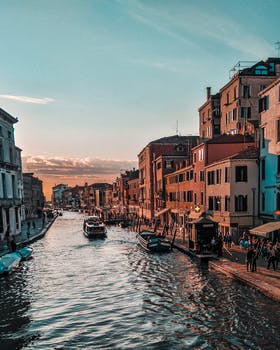
Label: No Watermark